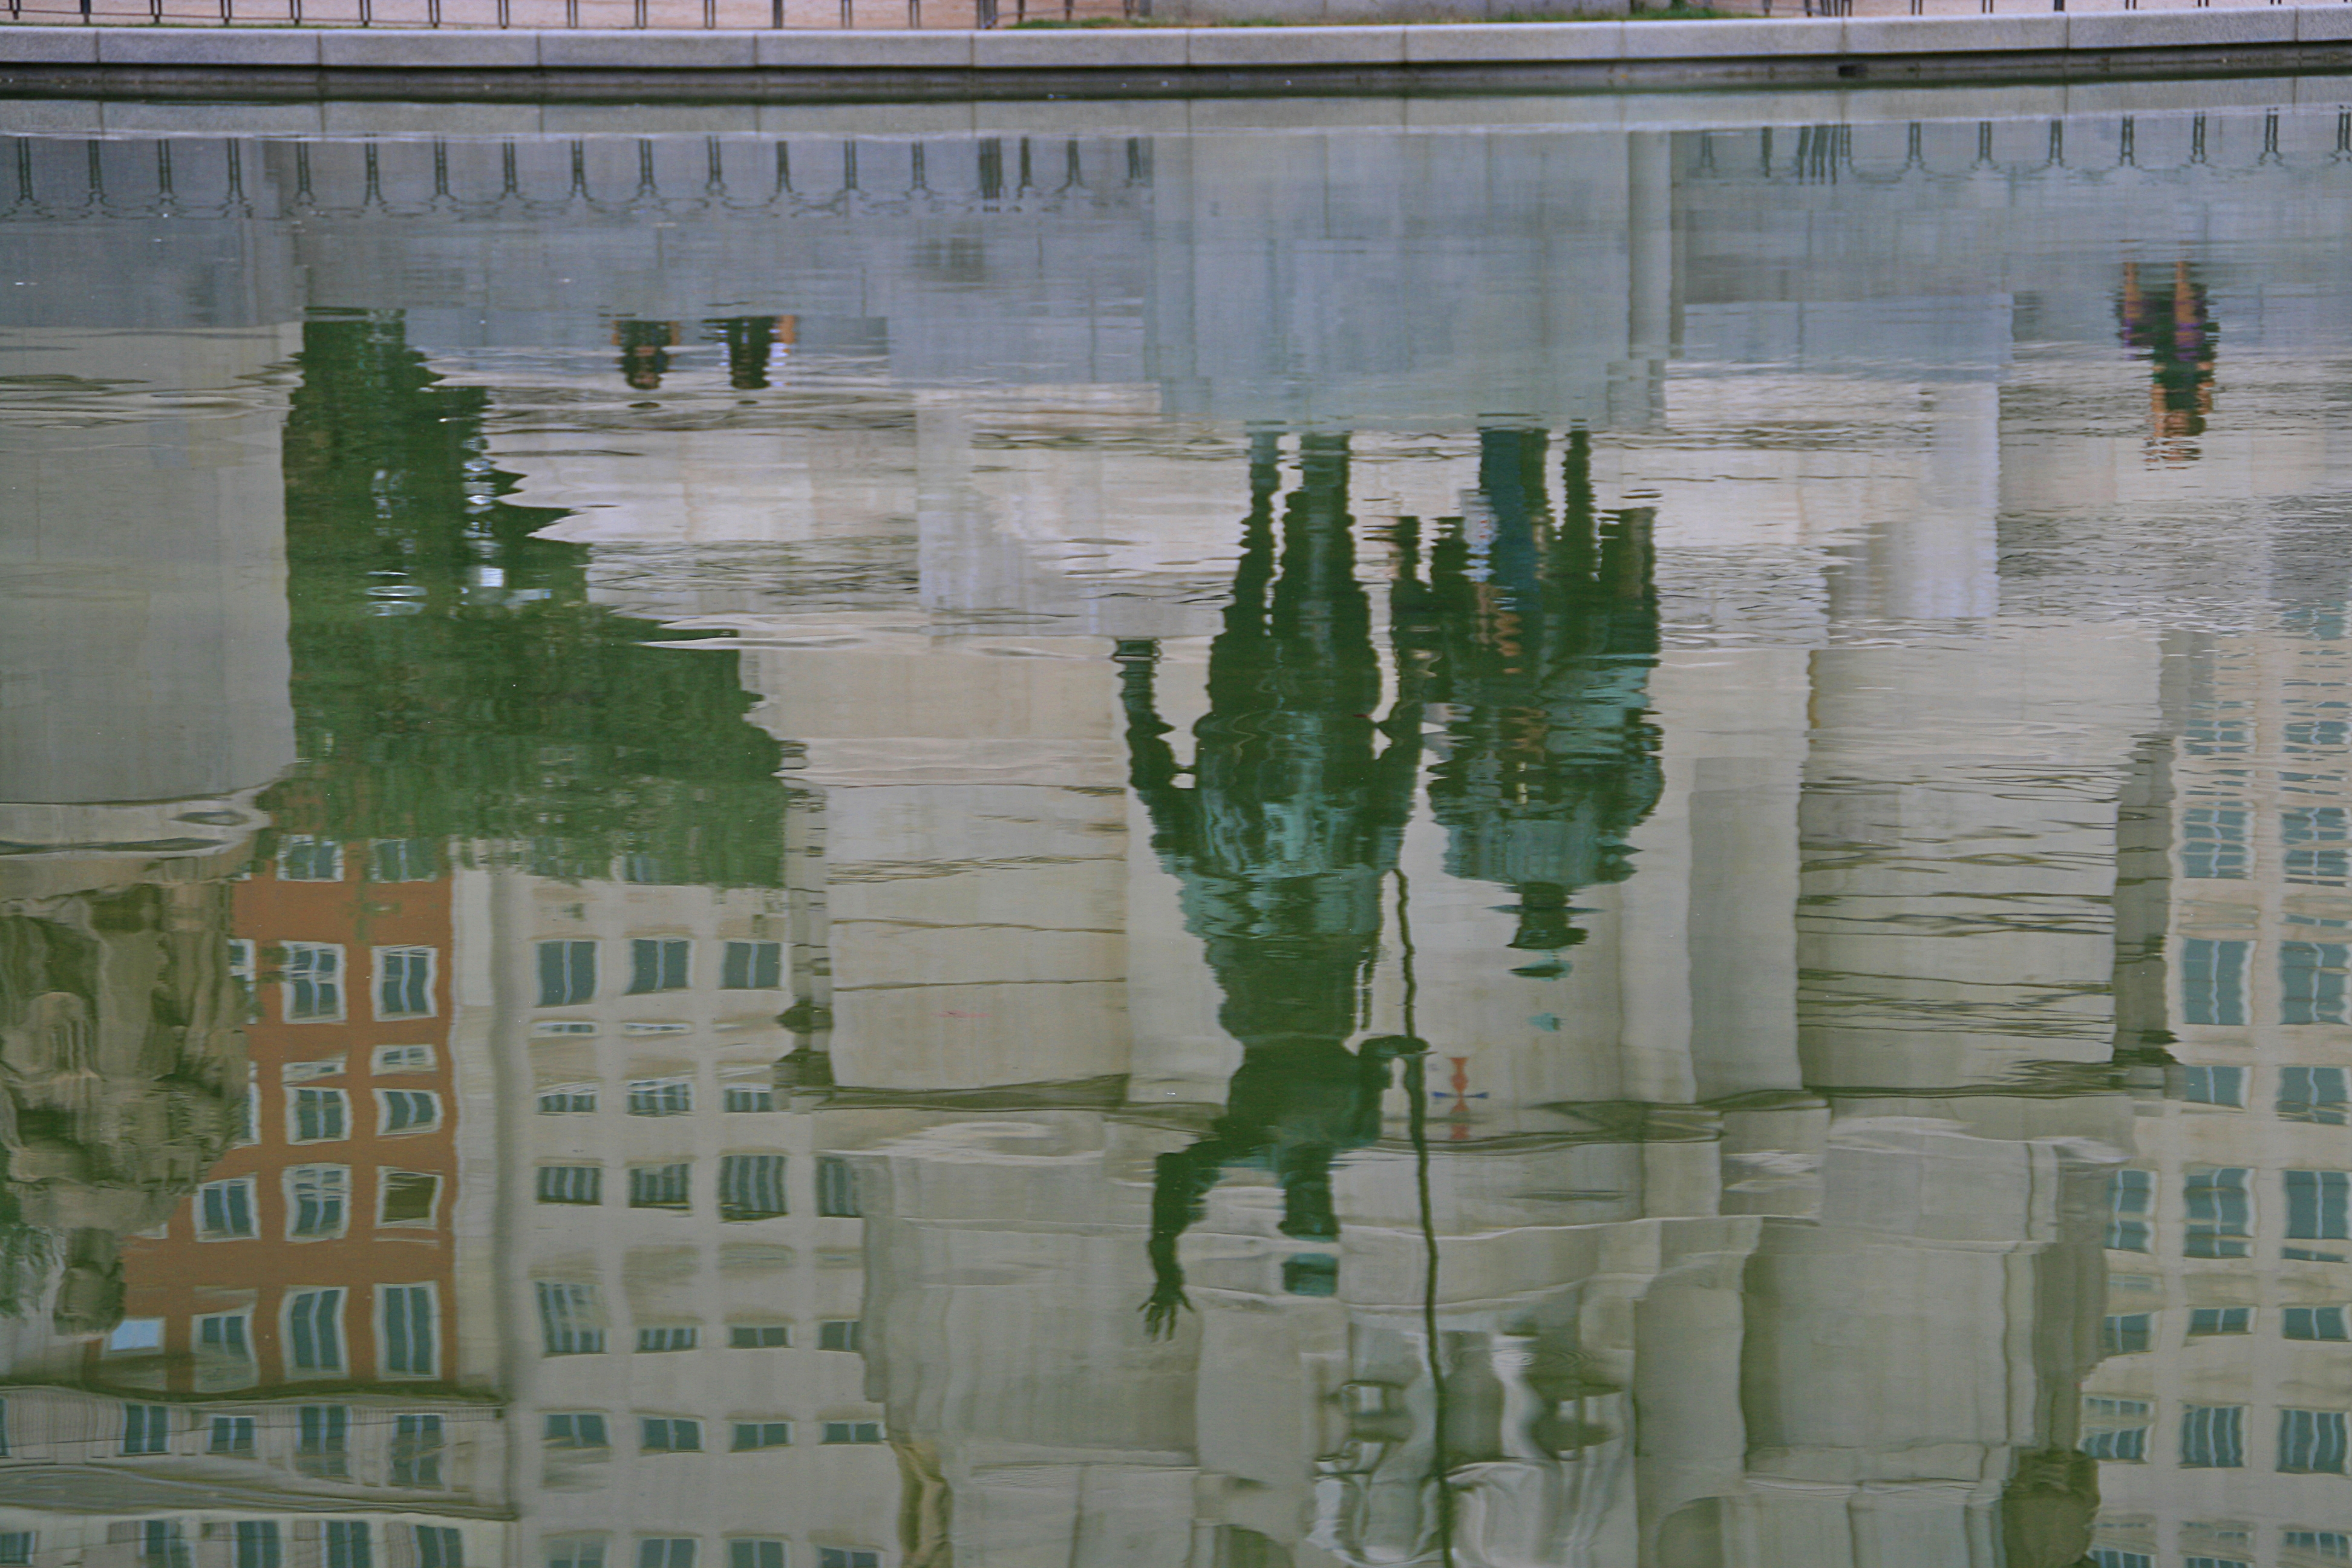
wall, reflection, facade, waterway, art, plazadeespa amadriddonquijotereflejo, urban area